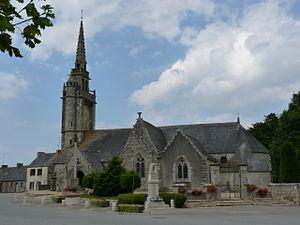
Eglise du 16ème siècle
La liste des églises des Côtes-d'Armor recense de la manière la plus complète possible les églises, cathédrales et basiliques situées dans le département français des Côtes-d'Armor.
Cet article recense une partie des monuments historiques des Côtes-d'Armor, en France.
Plougras [plugʁas] est une commune française située dans le département des Côtes-d'Armor en région Bretagne.